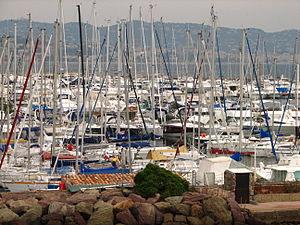
Mandelieu-la-Napoule est une commune française, située dans le département des Alpes-Maritimes en région Provence-Alpes-Côte d'Azur. Elle est issue des fusions des communes de Mandelieu et de La Napoule.